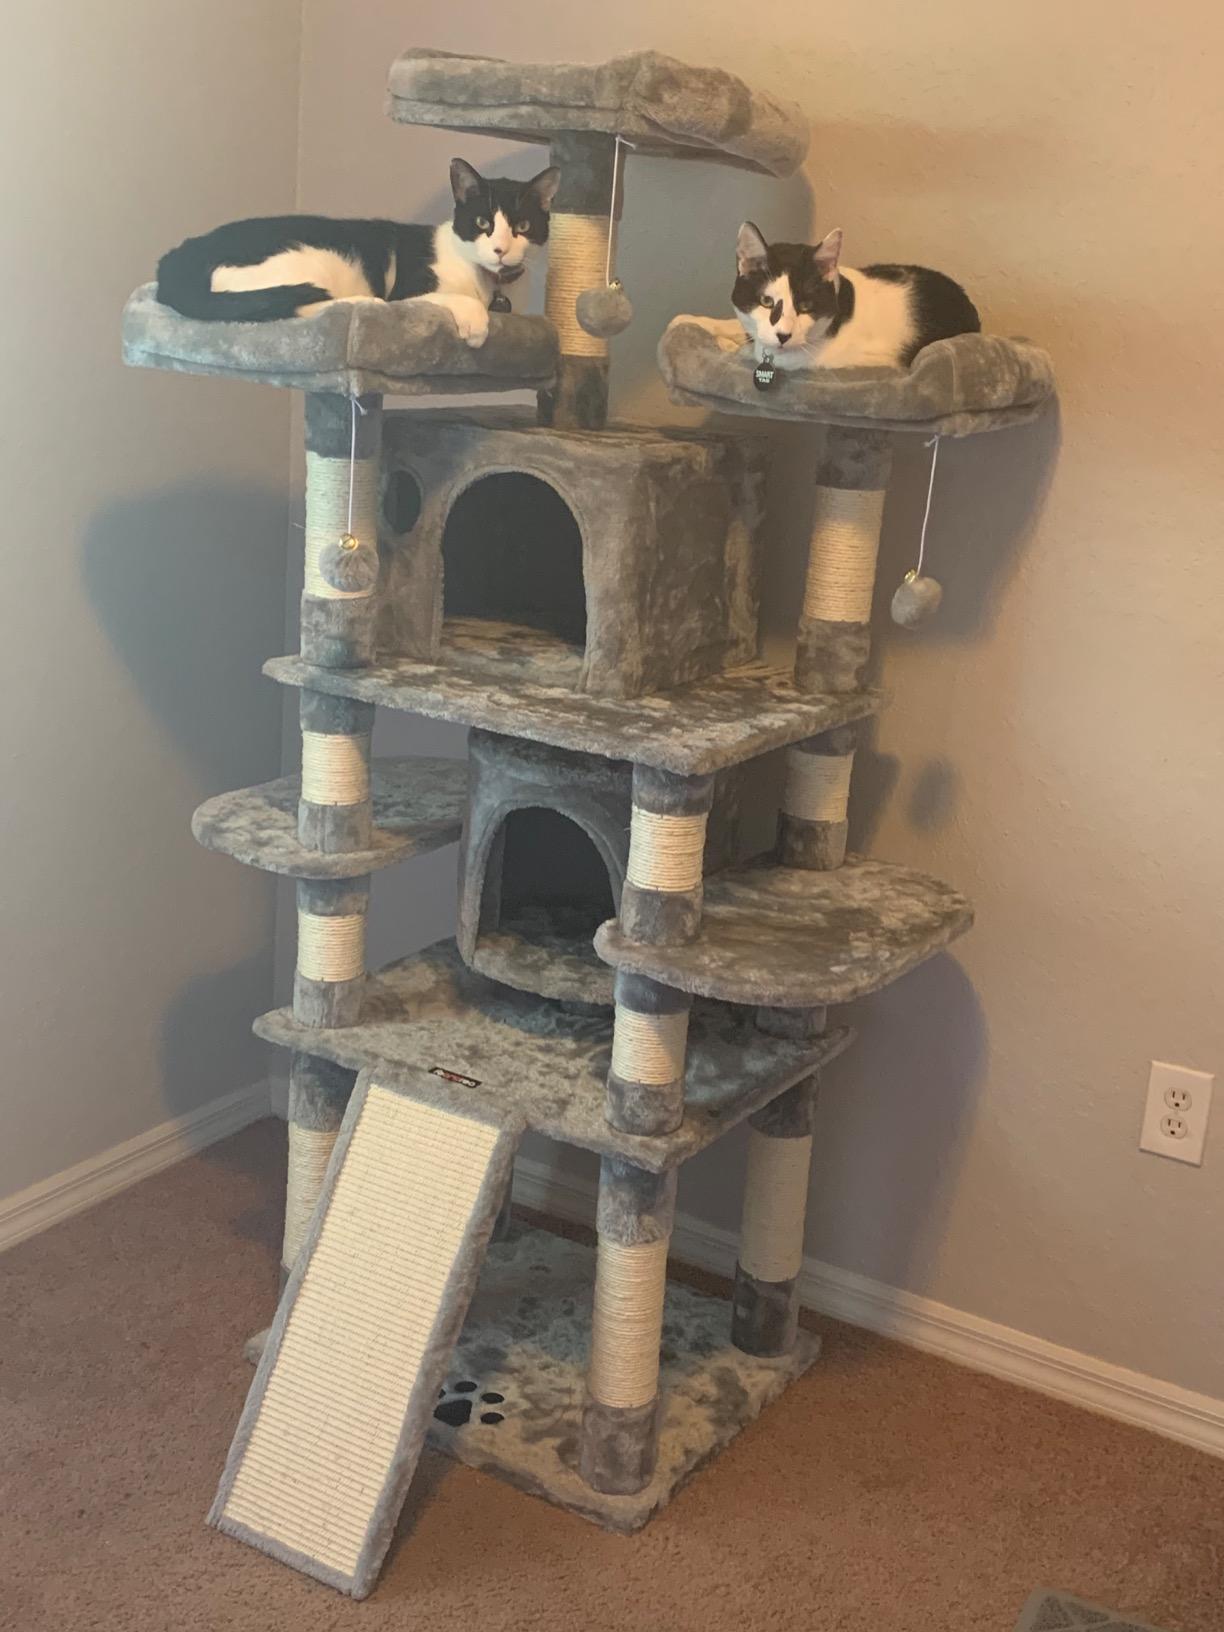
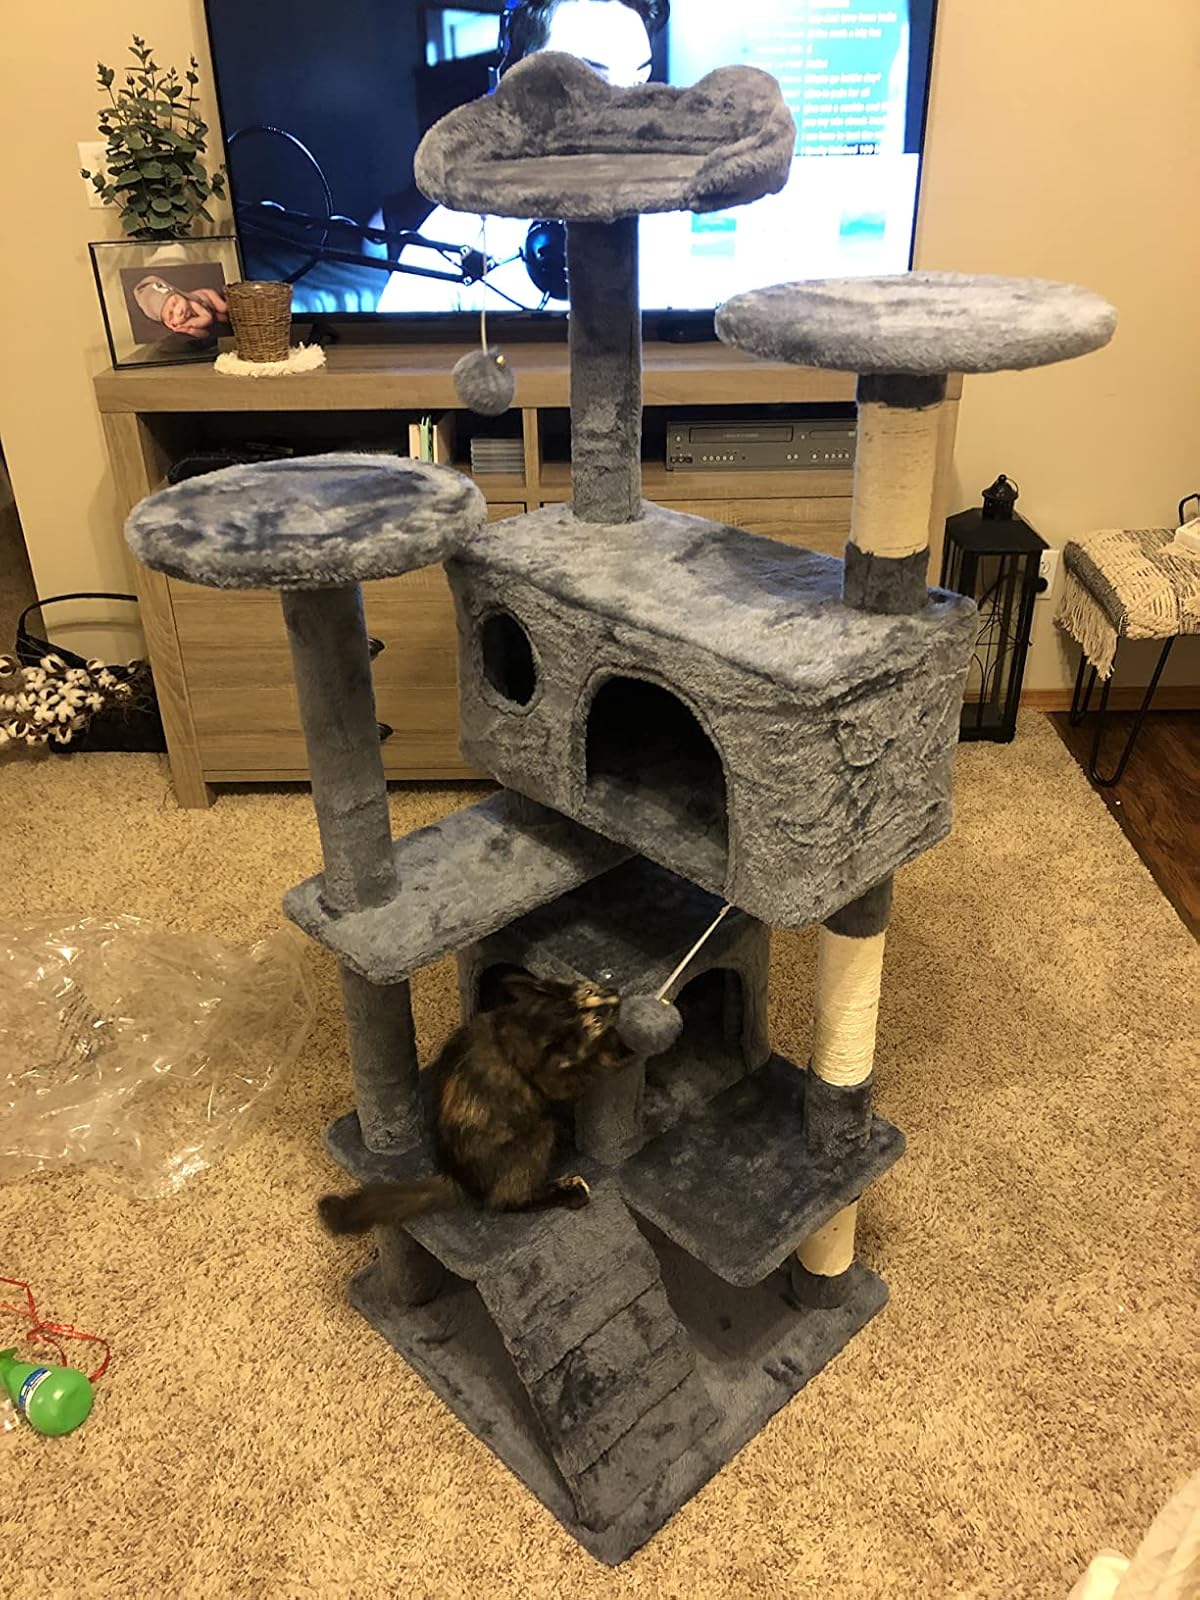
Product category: items_cat tree
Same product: no